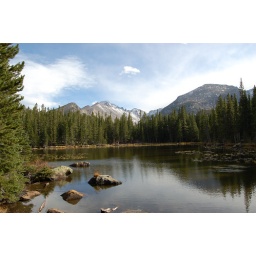
beautiful in the spring and water lilies on the lake